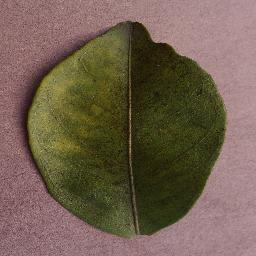
Label: Orange___Haunglongbing_(Citrus_greening)